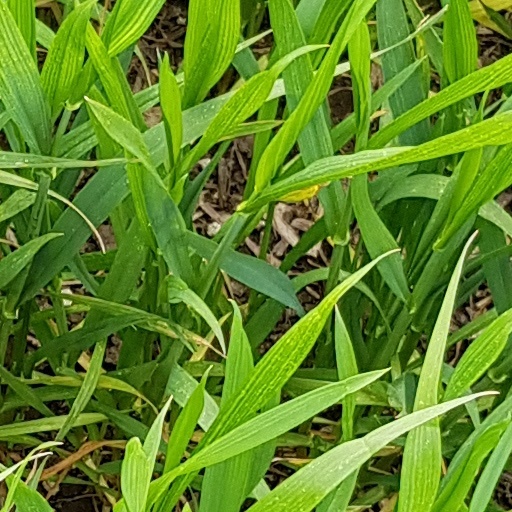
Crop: wheat